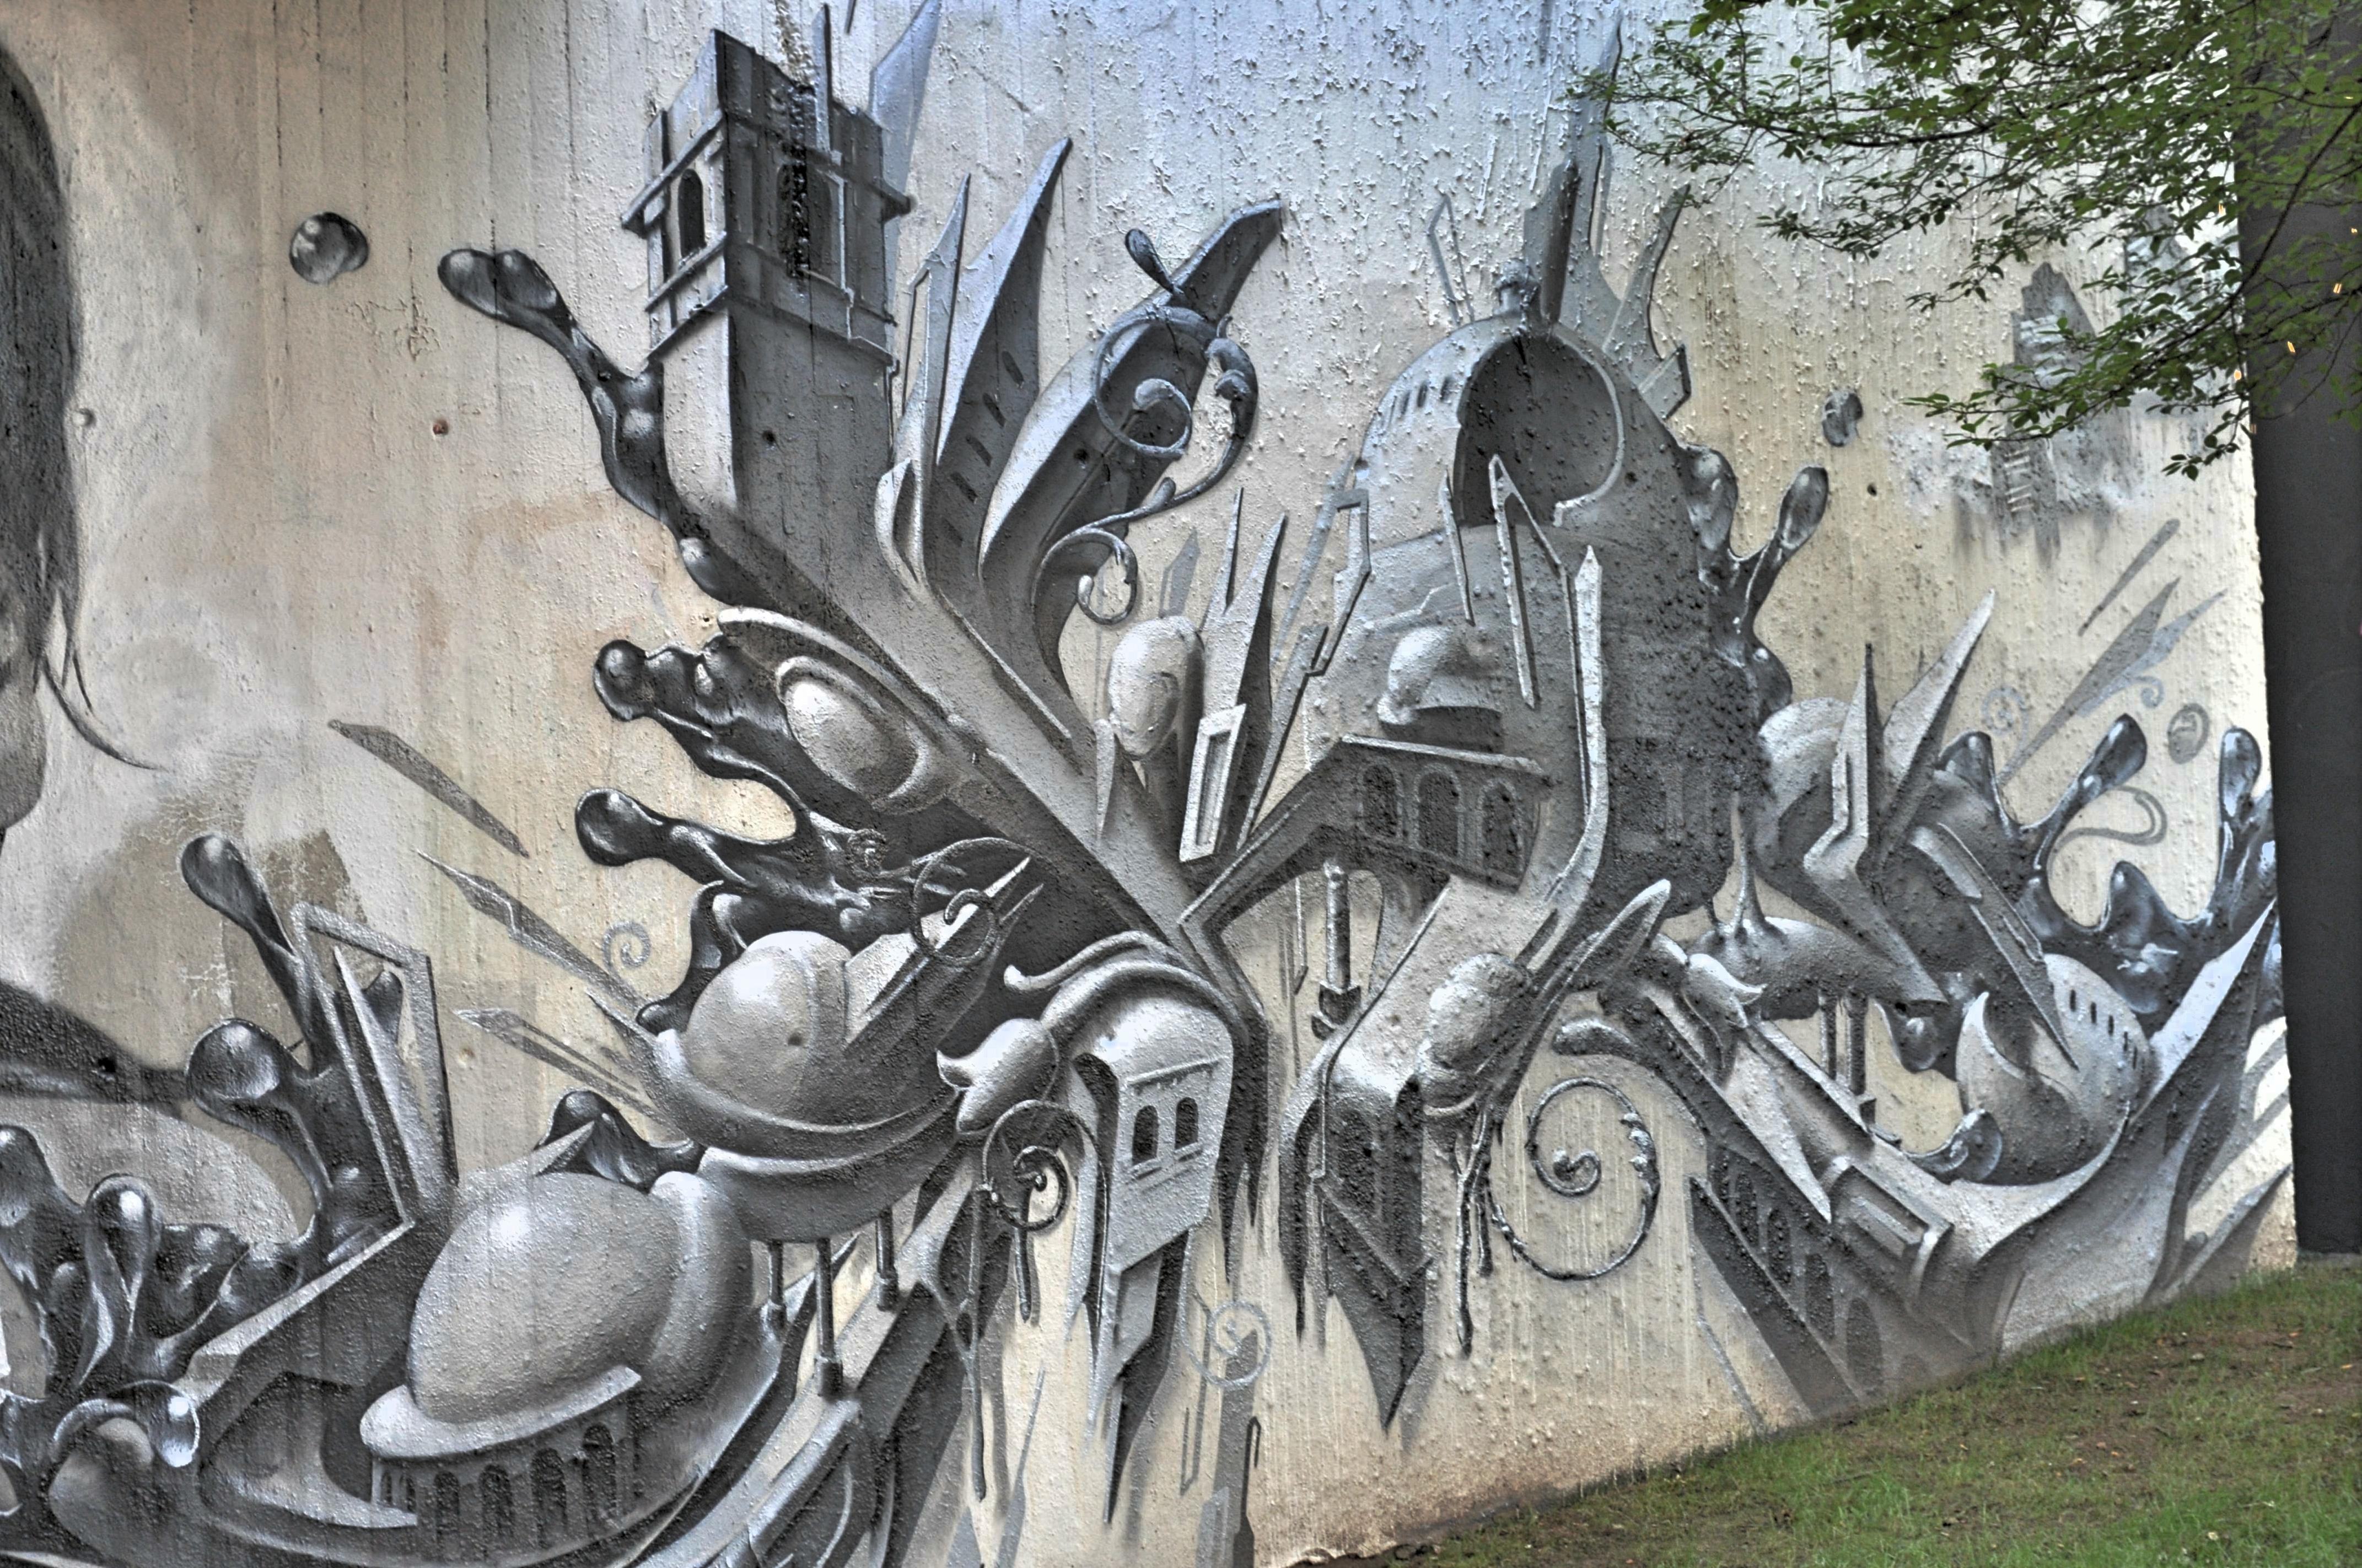
graffiti, street art, sculpture, art, sketch, drawing, mural